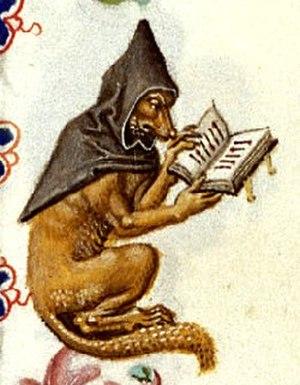
Le renard, autrefois appelé goupil, est une figure culturelle ancestrale, présente dans tous les domaines, tant symboliques ou folkloriques qu'artistiques. Si, dans l'imaginaire populaire, il évoque principalement le renard commun ou Renard roux, ce nom vernaculaire peut désigner également d'autres espèces de renards.
Au Moyen Âge, un mire, évolution phonétique du latin medicus, est un médecin, un chirurgien, ou encore un apothicaire. On appelait indistinctement mire ceux qui exerçaient ces trois professions.